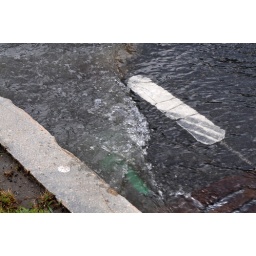
A huge water pipe burst flooded the highway near my house. No water in the house.